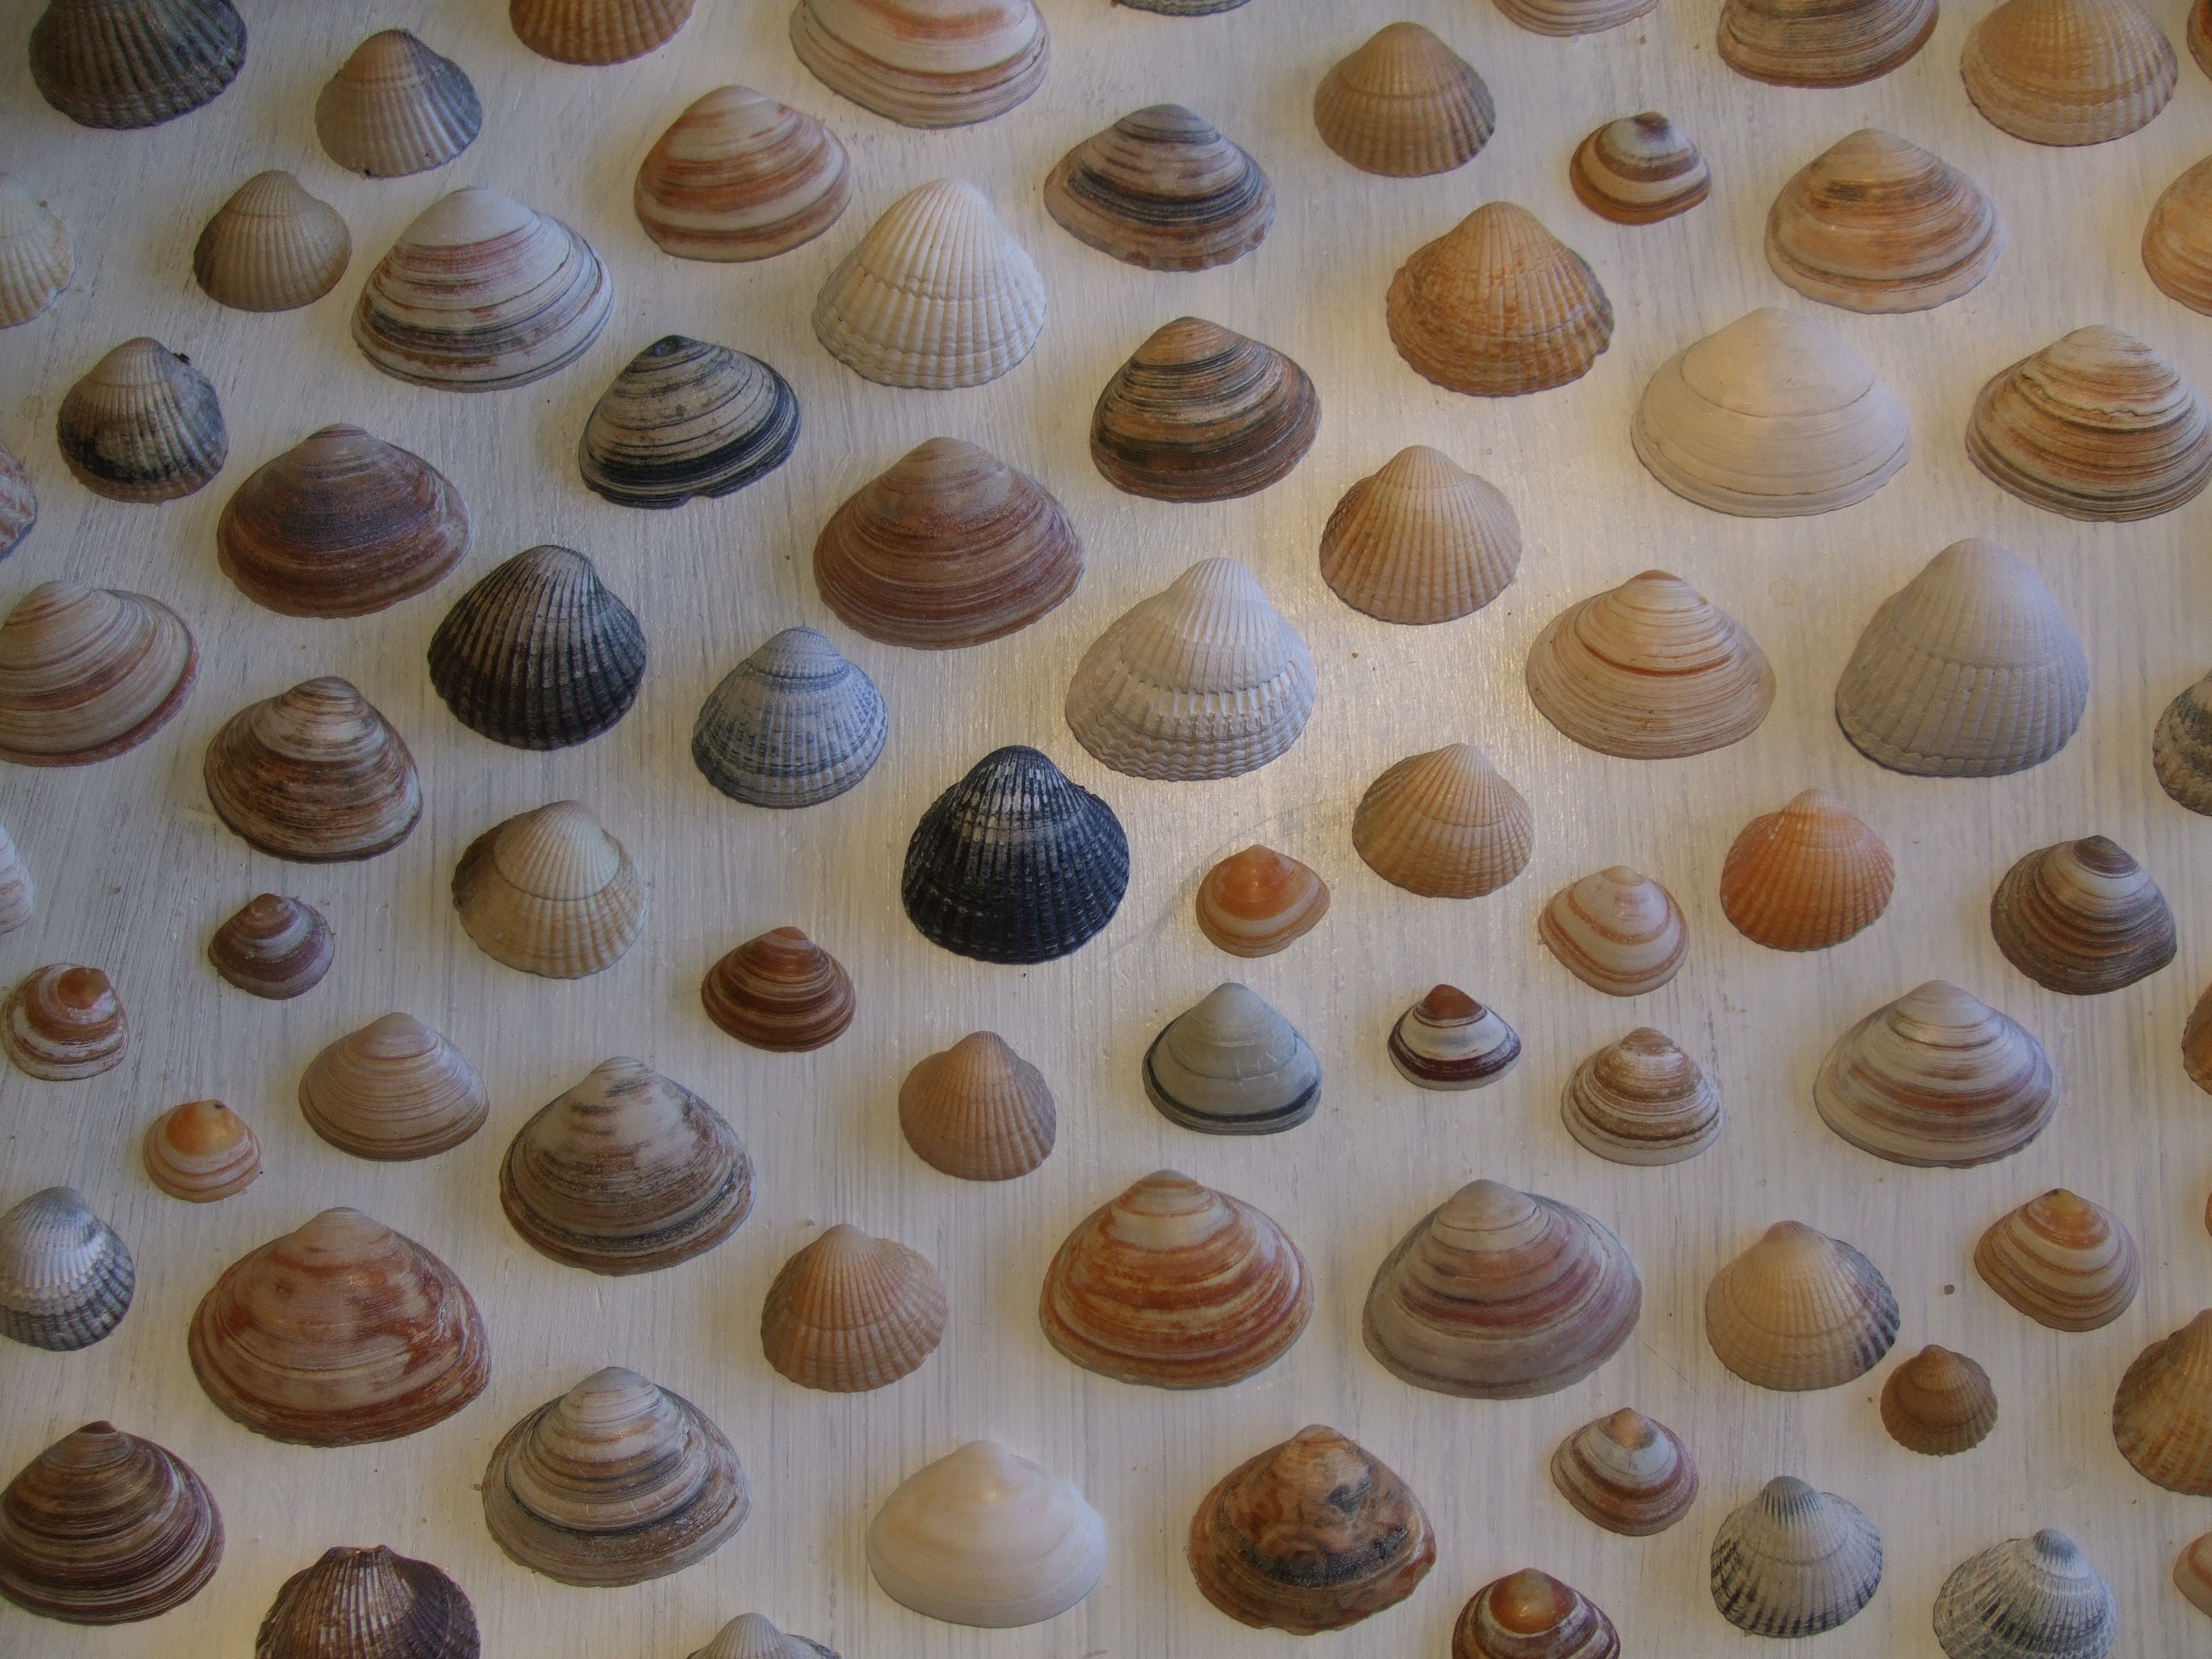
beach, food, chocolate, baking, dessert, cuisine, sea shell, shells, icing, baked goods, praline, snack food, petit four